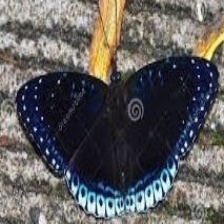
Species: POPINJAY